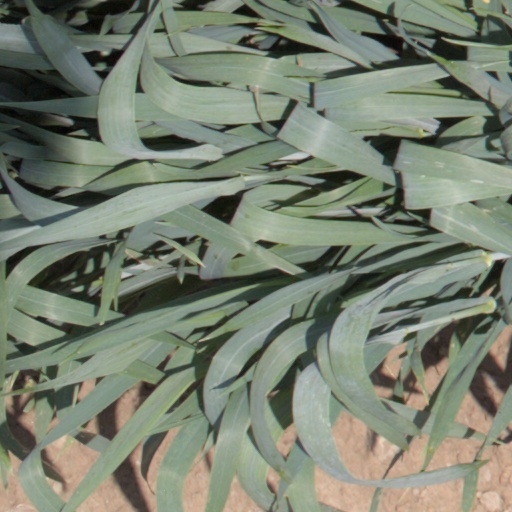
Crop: wheat